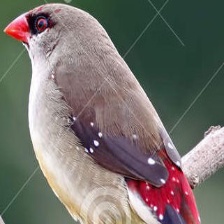
Species: AVADAVAT
Scientific name: AMANDAVA AMANDAVA